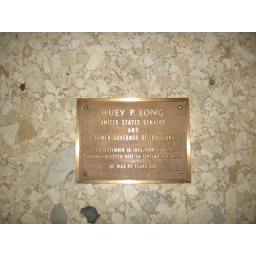
A sign to mark the corridor where Huey Long was shot in the New State Capitol Building.